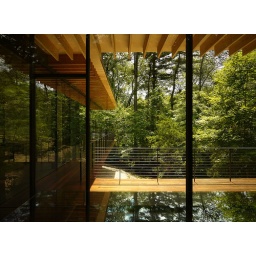
Simple cable railing on a glass house in Conneticut